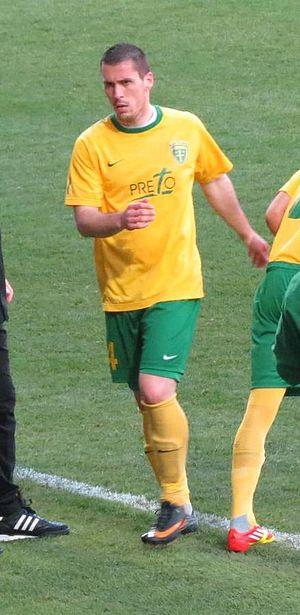
Ján Novák, né le 6 mars 1985, est un footballeur international slovaque. Il joue au poste d'attaquant avec le club slovaque de Iskra Borčice.